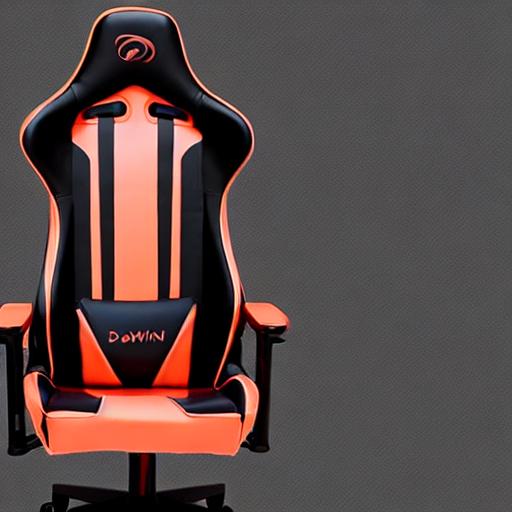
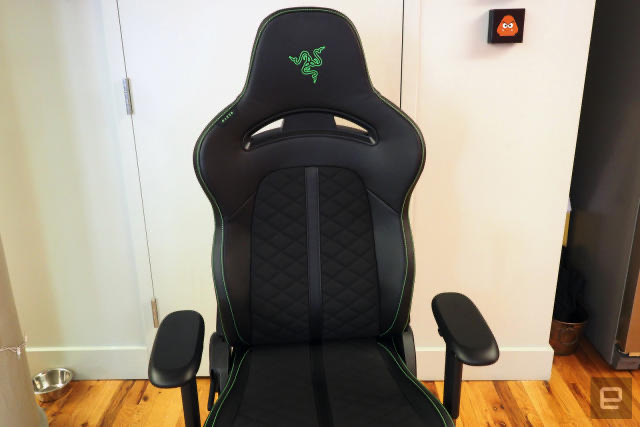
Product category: items_chair
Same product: no